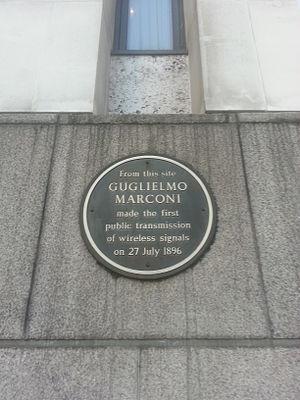
Guglielmo Marconi, né le 25 avril 1874 à Bologne et mort le 20 juillet 1937 à Rome, est un physicien, inventeur et homme d'affaires italien. Il est considéré comme l’un des inventeurs de la radio et de la télégraphie sans fil.